Bobby Ghosh

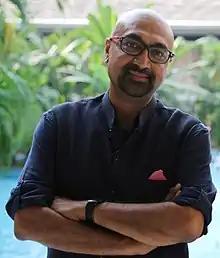
Ghosh in 2017

Aparisim "Bobby" Ghosh is an Indian-born American journalist and commentator. He is a columnist and member of the editorial board at Bloomberg Opinion.